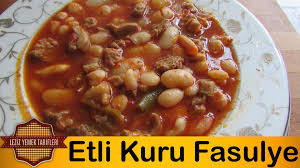
Yemek: kuru_fasulye